F (manga)

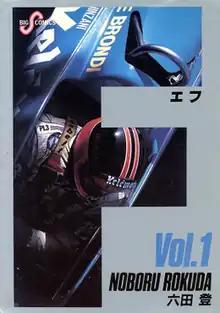
First volume cover

F is a Japanese manga series written and illustrated by Noboru Rokuda. It was serialized in Shogakukan's manga magazine "Big Comic Spirits" from 1986 to 1992, with its chapters collected in 28 volumes. The story follows Gunma Akagi, a country boy who fulfills his dream by racing in a Formula One car. The series has been followed by "F Regeneration Ruri" (2002–2006), "F Final" (2009–2011), and "Final Complete" (since 2020).